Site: brandenburg
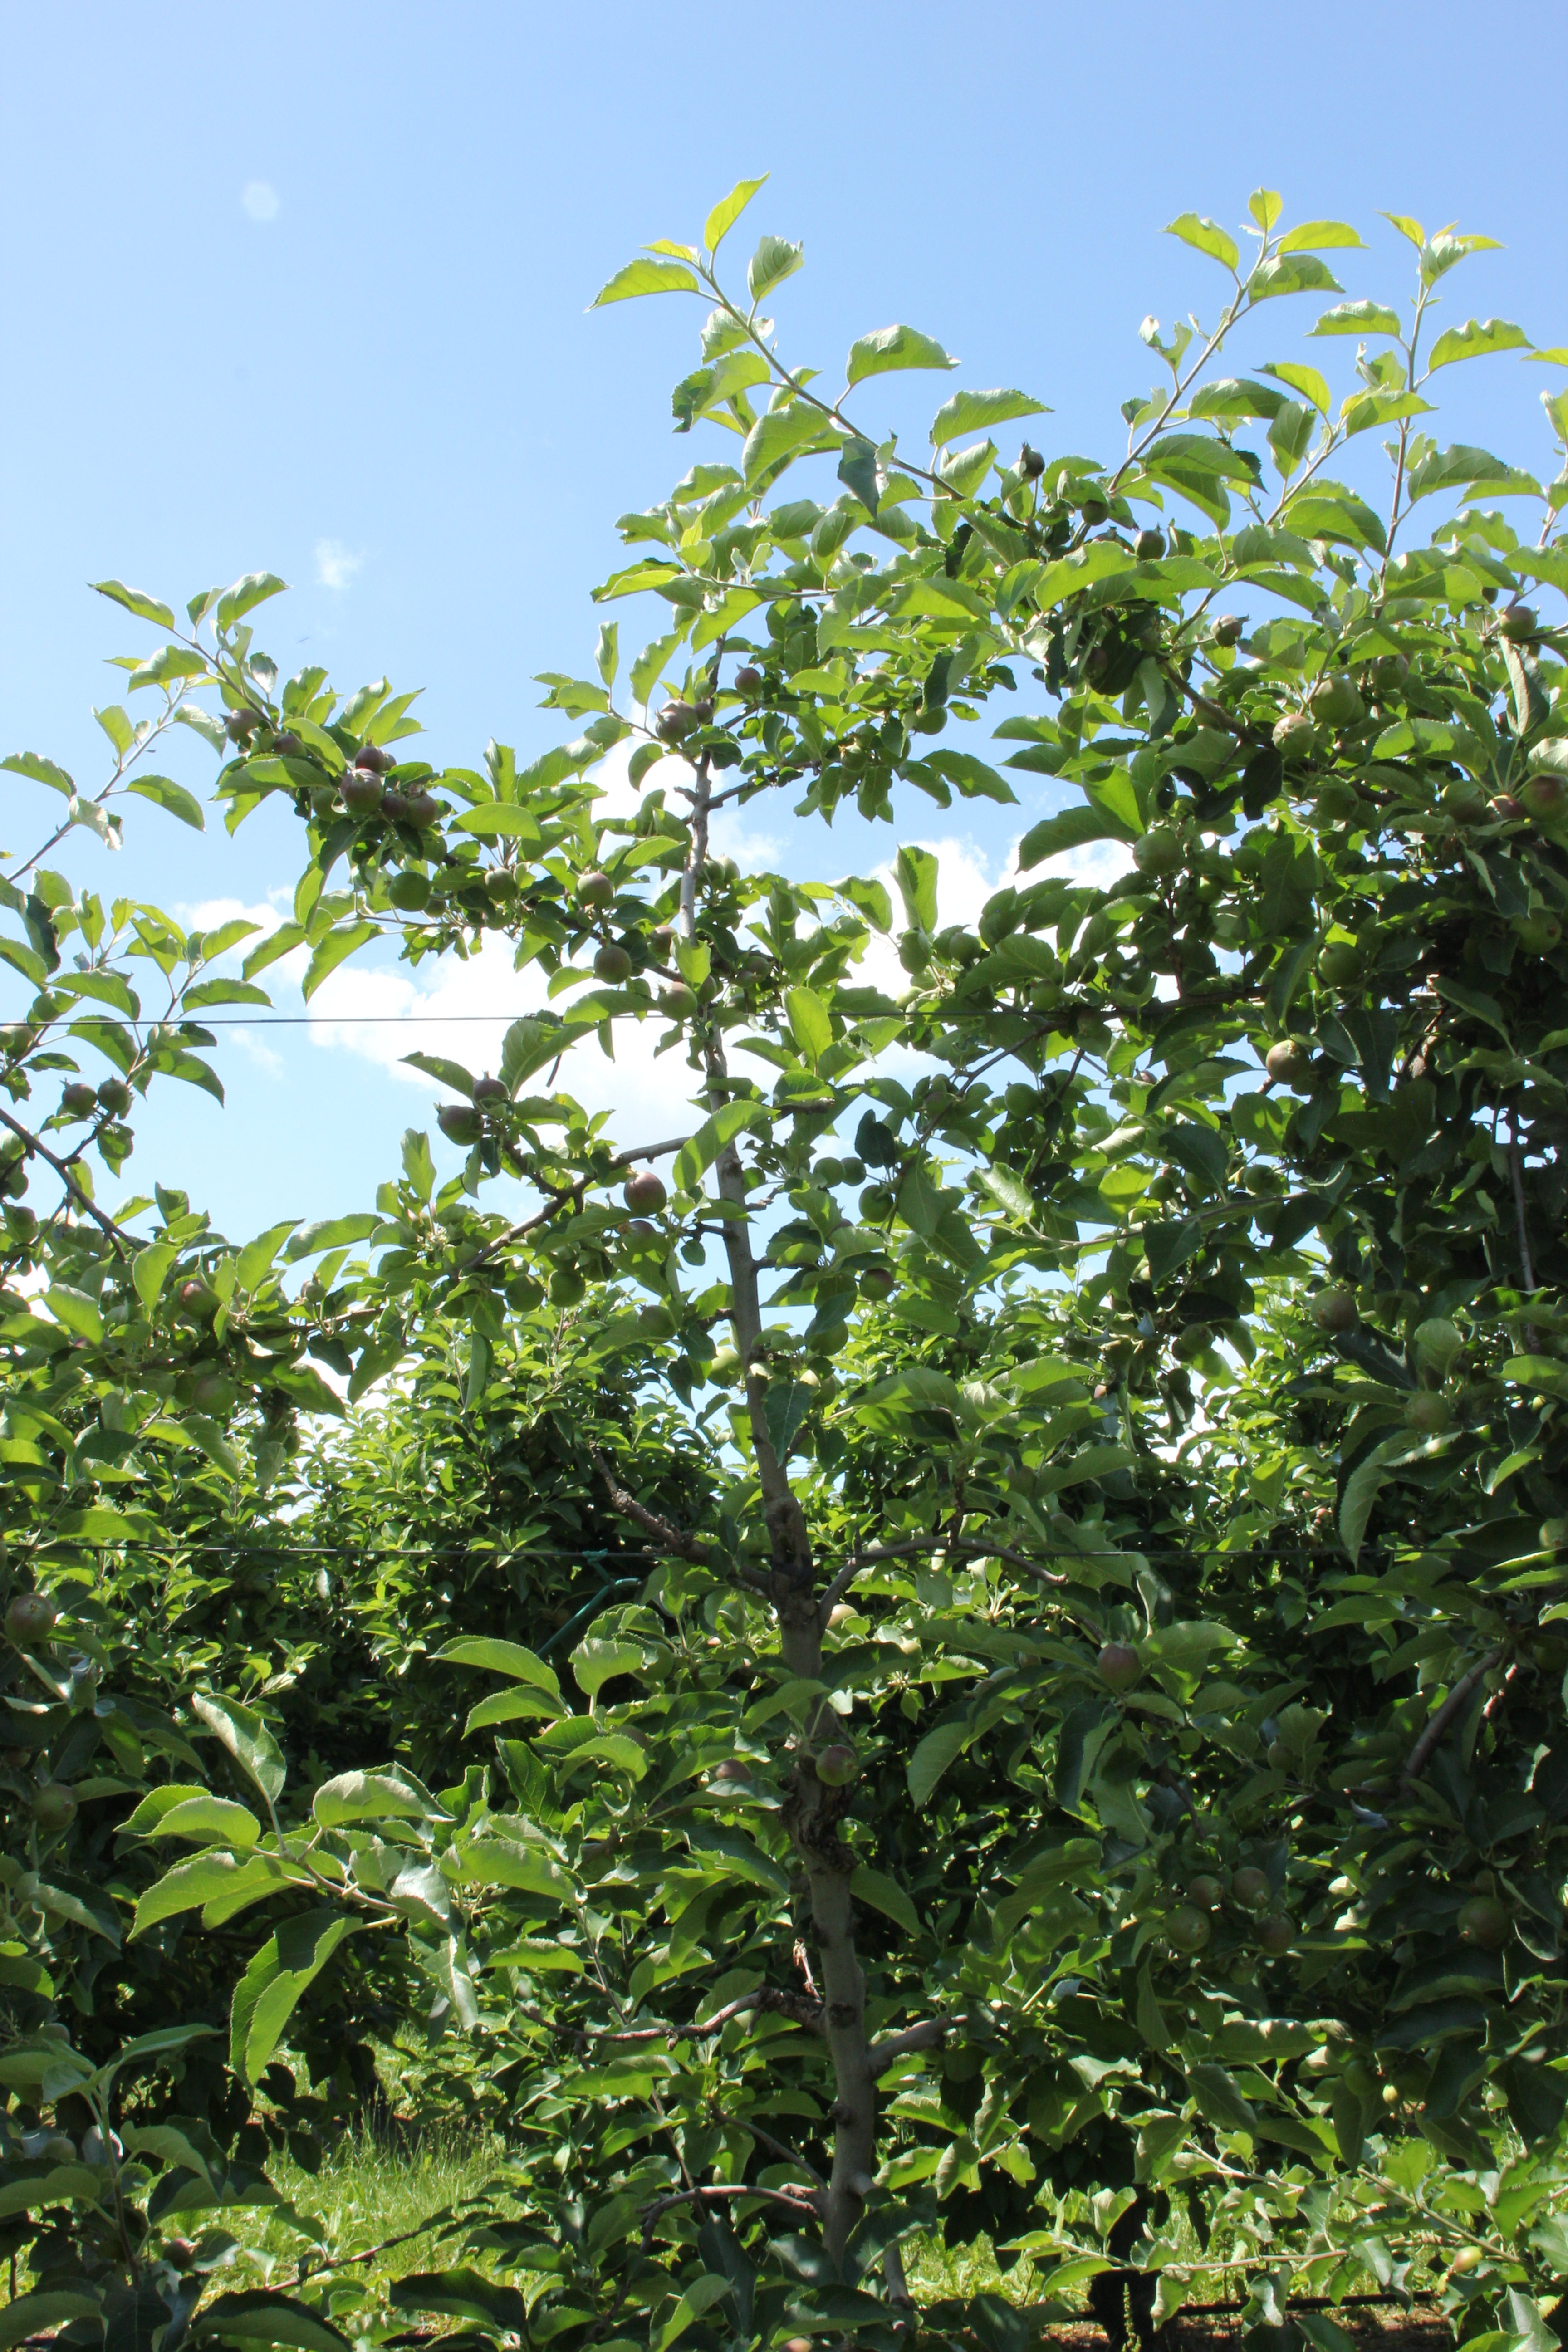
Growth stage (BBCH 73): Development of fruit